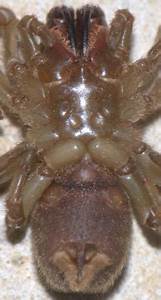
Label: ragno